Juan Lazcano

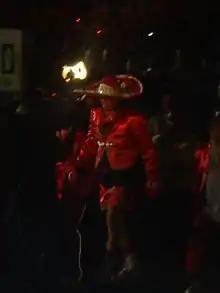
Lazcano in 2008

Juan Lazcano (born March 23, 1975) is a Mexican-born American professional boxer currently based in Sacramento, California. He fights at light welterweight and is a former World Boxing Foundation (WBF), NABF and IBA lightweight champion, as well as having challenged for the IBO light welterweight title.